Gamble House (Pasadena, California)

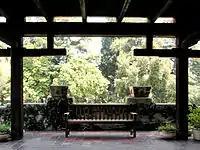
View from the front porch

The design of the Gamble House shows the influence of traditional Japanese aesthetics and a certain California spaciousness born of available land and a permissive climate. The Arts and Crafts Movement in American Craftsman style architecture was focused on the use of natural materials, attention to detail, aesthetics, and craftsmanship.